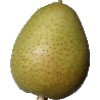
Label: Pear 1